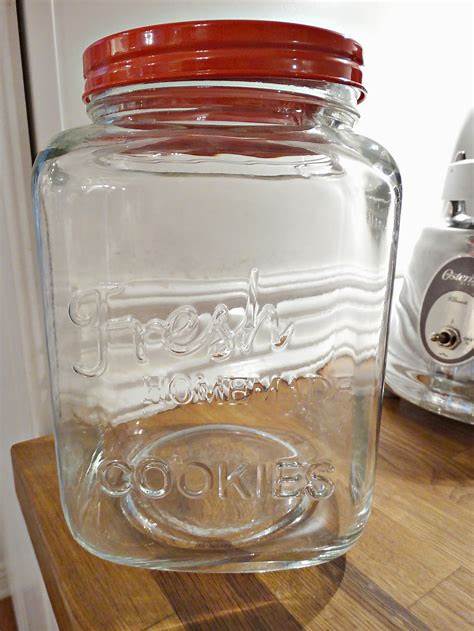
Waste category: glass